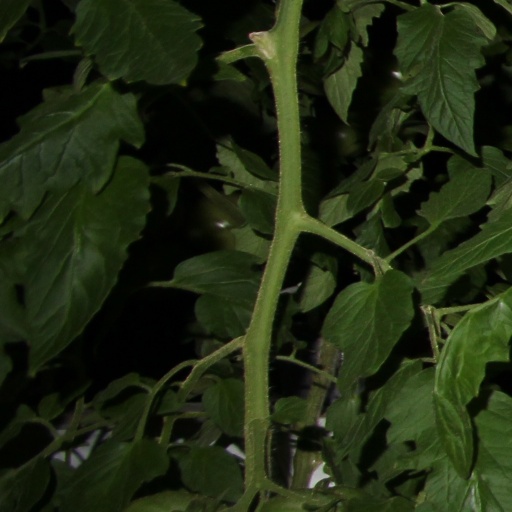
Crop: tomato